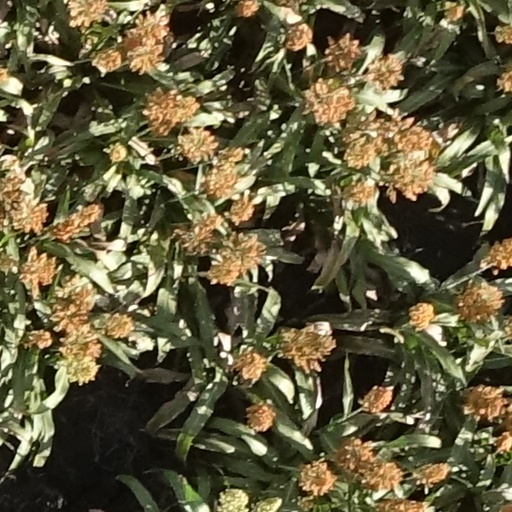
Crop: sorghum